Rui Patrício

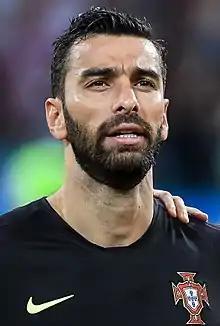
Patrício with Portugal at the 2018 FIFA World Cup

Rui Pedro dos Santos Patrício (born 15 February 1988) is a Portuguese professional footballer who plays as a goalkeeper. He is often nicknamed "São Patrício" ("St." "Patrick").